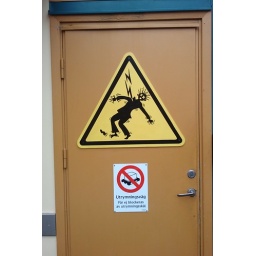
Danger of death by electrocution. Warning sign on door at Grona Lund, Stockholm, Sweden